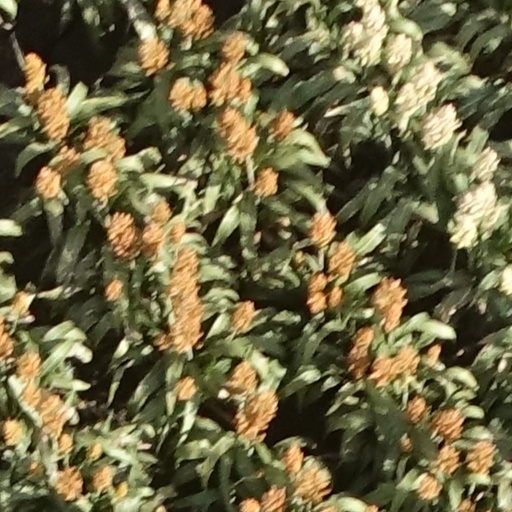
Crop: sorghum